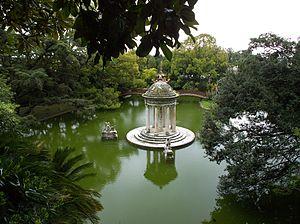
La villa Durazzo-Pallavicini est une grande demeure historique au voisinage occidental de la ville de Gênes. L’édifice, aujourd’hui propriété de la ville de Gênes, abrite le musée archéologique de la Ligurie et est entouré d’un parc de près de dix hectares qui compte parmi les principaux jardins historiques d’Europe, intégrant le jardin botanique Clelia Durazzo Grimaldi. L’accès à cet ensemble se situe à proximité de la gare de Pegli.